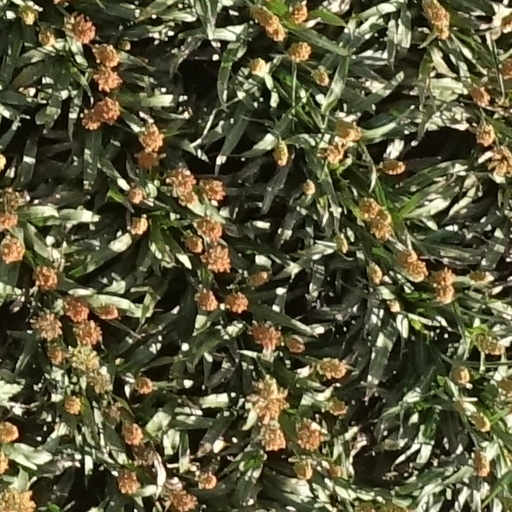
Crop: sorghum